Krzysztof Edward Haman

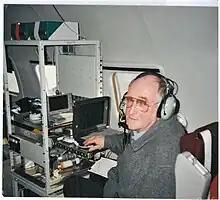
Krzysztof Haman performing studies of his ultrafast thermometer.

Krzysztof Edward Haman (born January 9, 1934 in Warsaw) is a Polish atmospheric physicist, professor at the University of Warsaw, and member of the Polish Academy of Sciences.